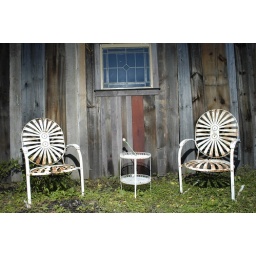
old chairs at geas house used a sb-800 above the camera